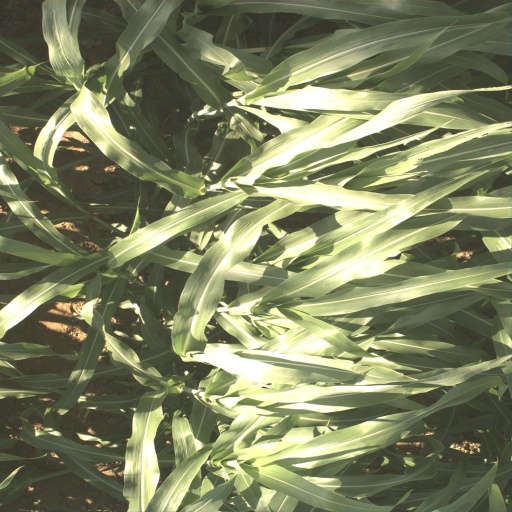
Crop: sorghum